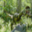
Label: dinosaur